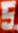
Number: 5